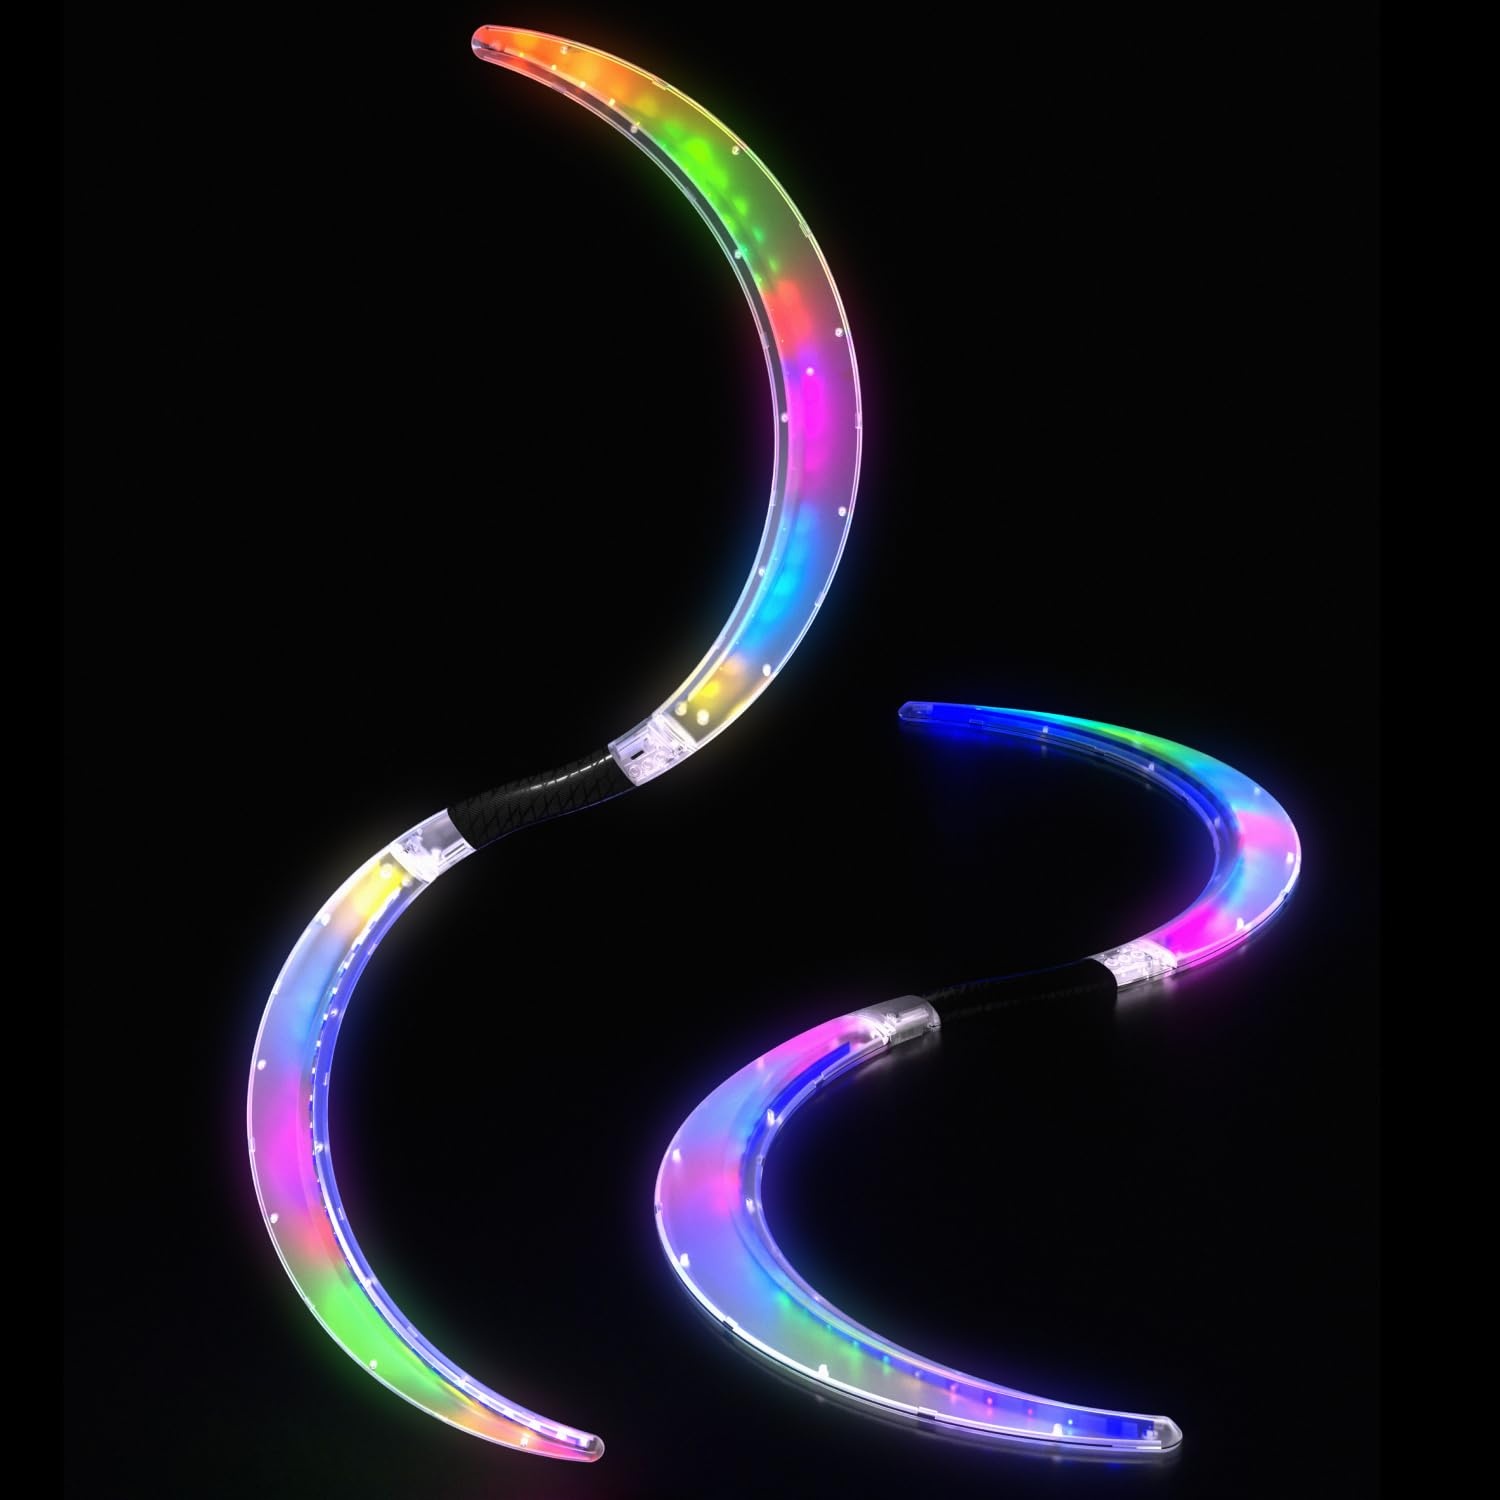
LED POI Staffs S-Shape with 241 Color Light Modes USB Rechargeable Magic LED S-Staffs Customized Colors, Profound Visual Effect
Brand: POILOVES Features: DAZZLING LED S-staff- LED S-staff with a completely new design, beautiful light effect and easily collapsible blades for transport. This variant is beautiful to spin even in daylight. Mesmerizing hypnotic patterns are guaranteed! 104 lamp beads create a breathtaking effect during spinning. EASY TO USE- POILOVES LED S-staff have 3 type of controls: Handle control, remote control and APP control, The three control modes can be switched seamlessly, which is more convenient for you to flexibly match with various use scenarios. The easy-to-follow instructions ensure that every user is at ease, whether you are a beginner or a professional. 241 COLOR LIGHT MODES- LED S-staff adjust color LED strips with 10,000+ colors to change color, brightness, and color temperature. In sound activated mode, play music or turn on a sound playback device, you can let the light change the color and brightness with therhythm of music, the music rhythm beautiful. FOR BEGINNERS AND PROFESSIONALS- By spinning the LED S-staff, you create visual illusions, but that’s only part of the fun. With our non-magnetic S-staff, you can explore all kinds of tricks, including contact , balancing, throws, or quad manipulation. Practicing with LED S-staff might be challenging at first, but the positive results are worth it! DURABLE CONSTRUCTION- A carefully designed LED S-staff with easy disassembly for transport, skin-friendly & non-slip handle. LED S-SHAPE STAFFS practically zero flexing during moves, is resistant against drops andthe shape is also good for contact tricks. Large 1000 mAh battery with a maximum operating time of 8 hours. Binding: Toy model number: 2BUUG Part Number: 202410 Package Dimensions: 18.0 x 11.0 x 2.1 inches
Brand: POILOVES
Category: Arts & Entertainment > Hobbies & Creative Arts > Juggling > Juggling Clubs